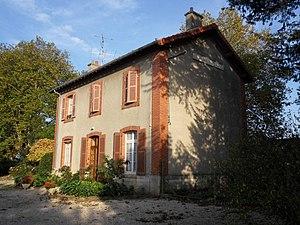
Gare de Champdôtre-Pont. L'ancien bâtiment voyageurs. Sur l'ancienne ligne Ligne Gray - Saint-Jean-de-Losne
La ligne de Gray à Saint-Jean-de-Losne est une ligne ferroviaire française a écartement standard, qui relie les gares de Gray et de Saint-Jean-de-Losne. Elle constitue un tronçon long d'environ cinquante-six kilomètres de l'ancienne ligne de Gray à Chalon-sur-Saône, l'ensemble du parcours totalisant alors environ cent sept kilomètres. En 2010, seul le segment de ligne, long d'environ trente deux kilomètres, qui relie la gare de Villers-les-Pots située sur la ligne de Dijon-Ville à Vallorbe, à la gare de Gray, est ouvert au trafic fret.
Champdôtre est une commune française située dans le canton d'Auxonne du département de la Côte-d'Or en région Bourgogne-Franche-Comté.